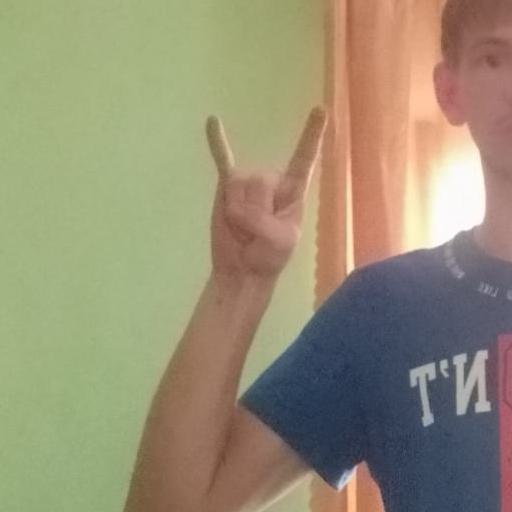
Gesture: rock